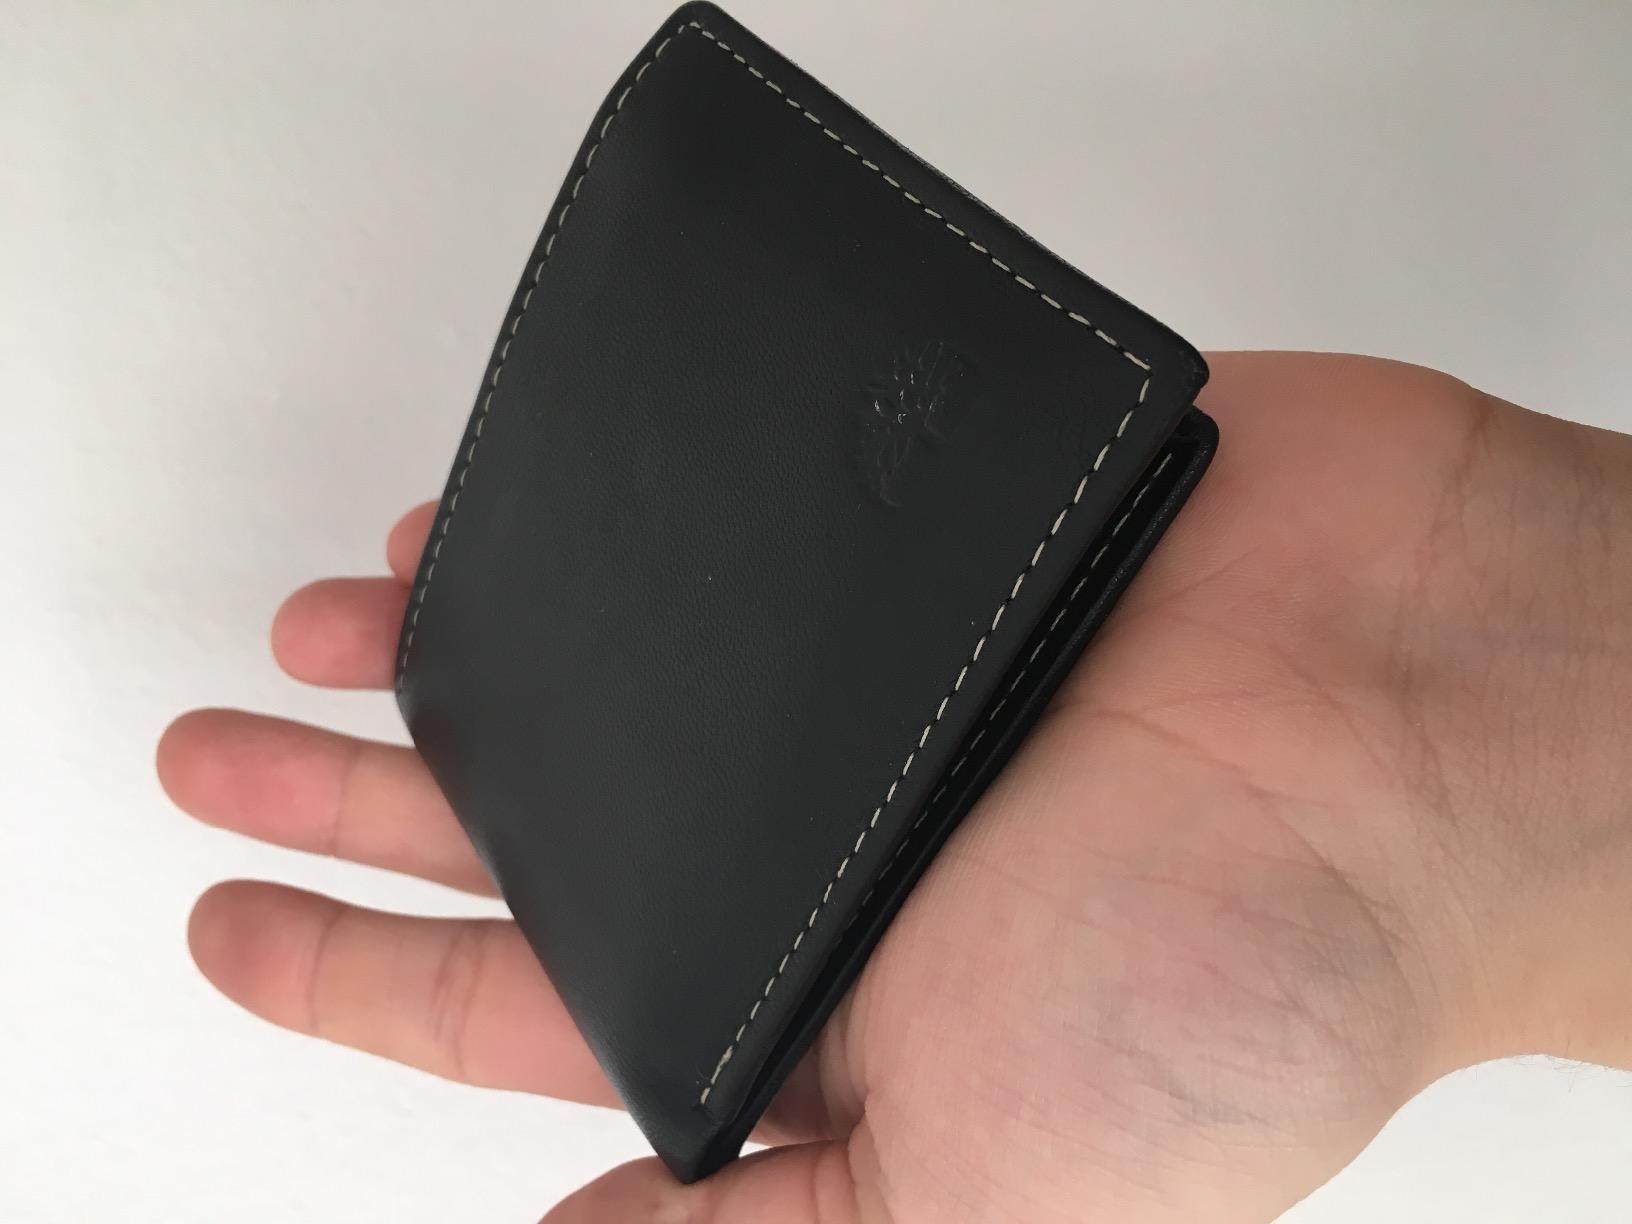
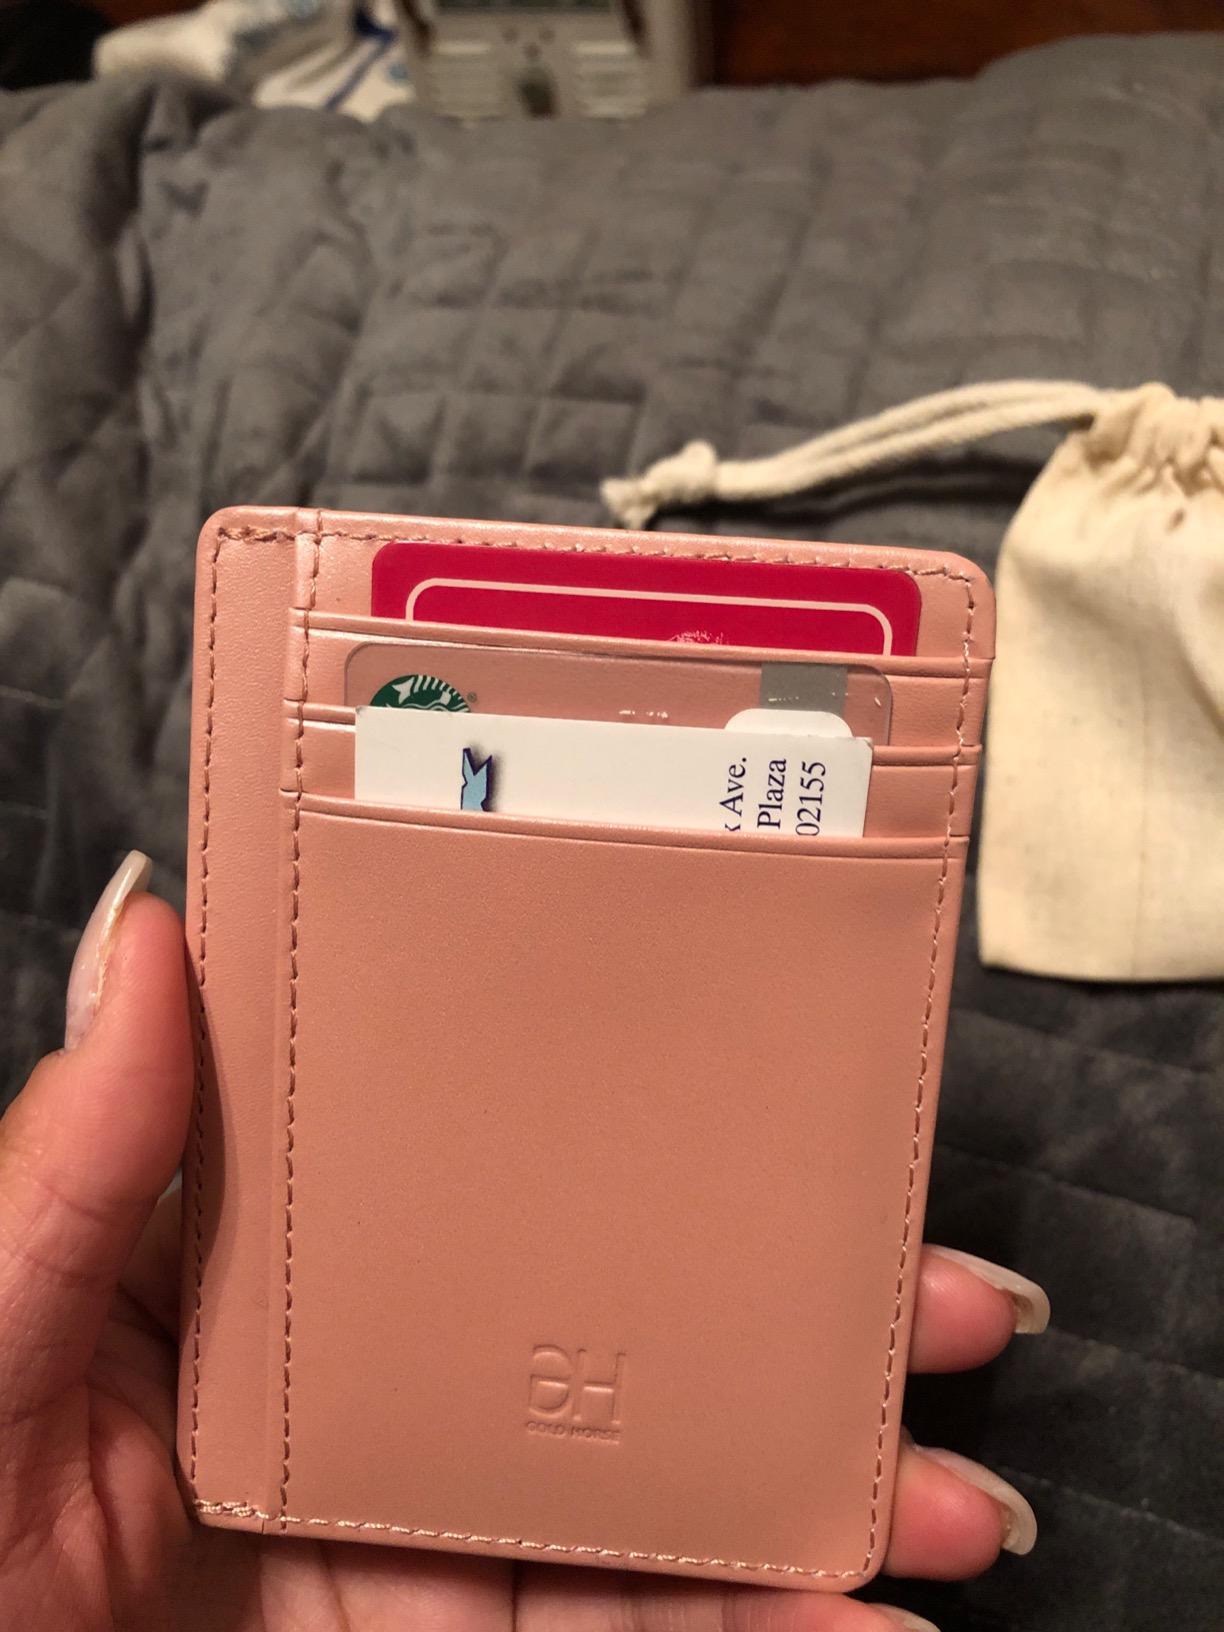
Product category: accessories_wallet
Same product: no